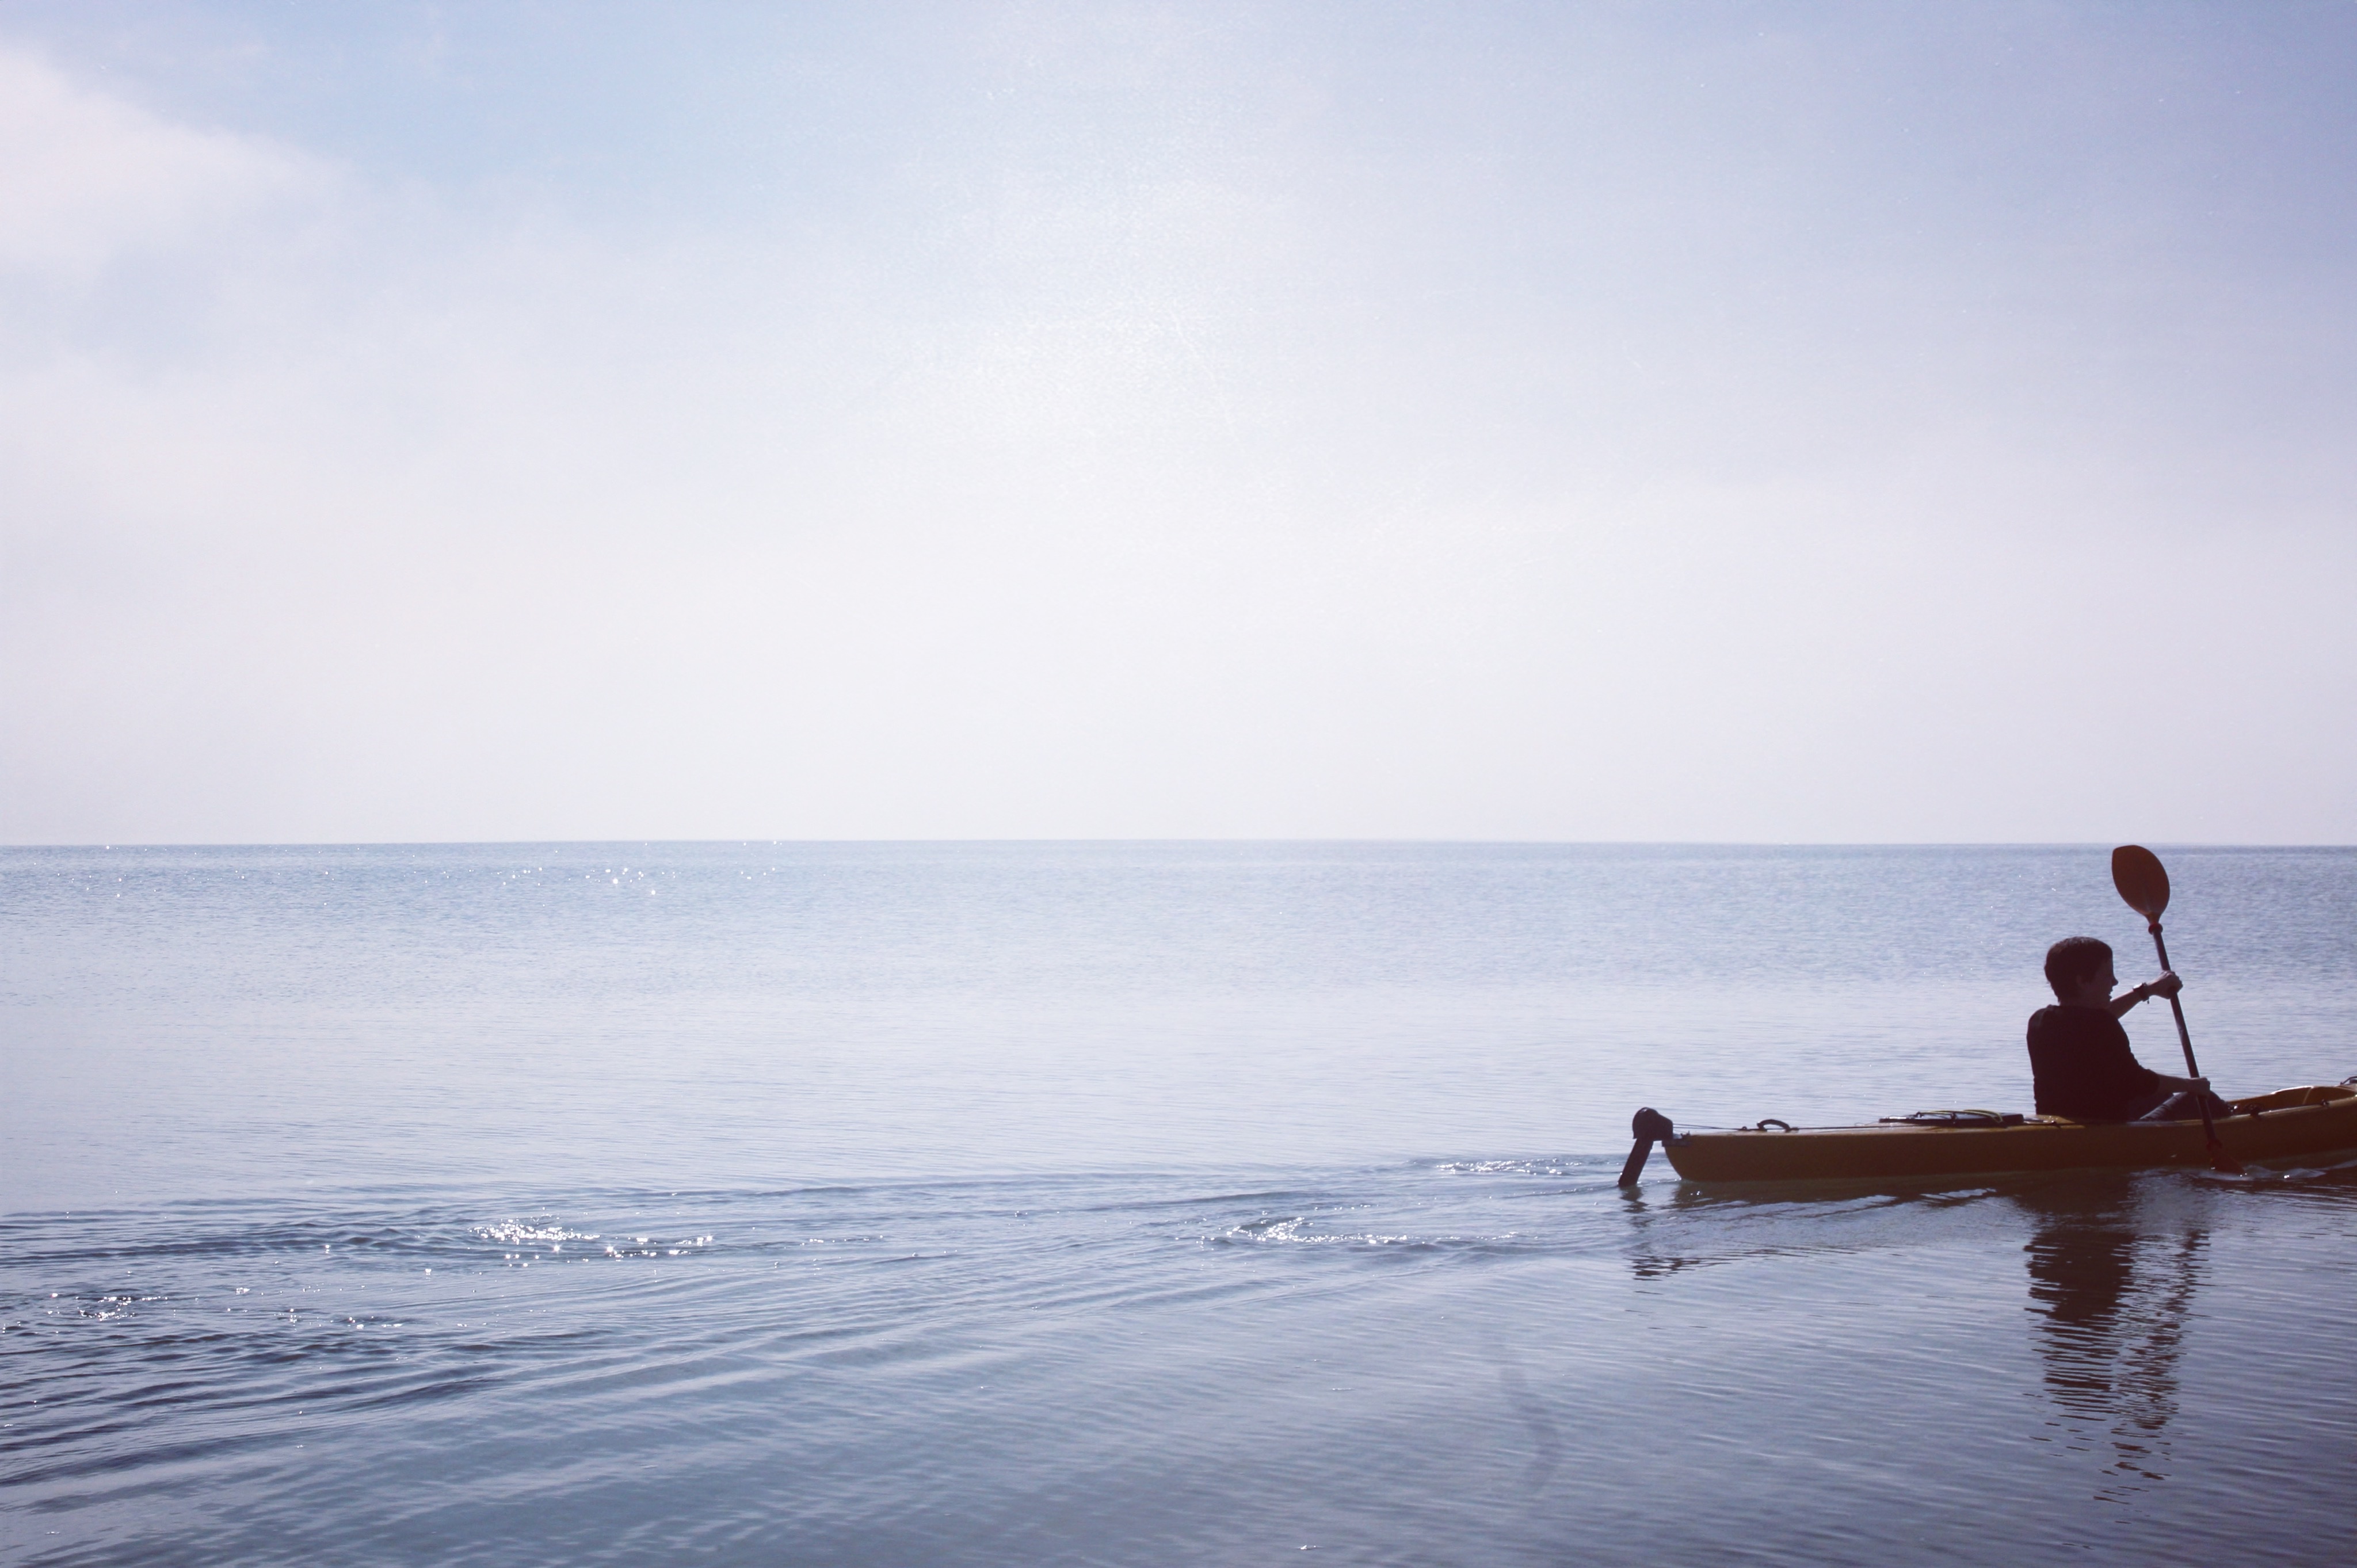
beach, sea, coast, water, sand, ocean, horizon, morning, shore, wave, vacation, bay, body of water, wind wave